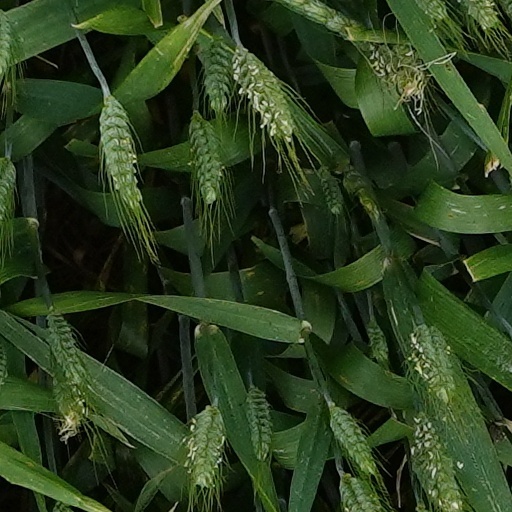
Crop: wheat